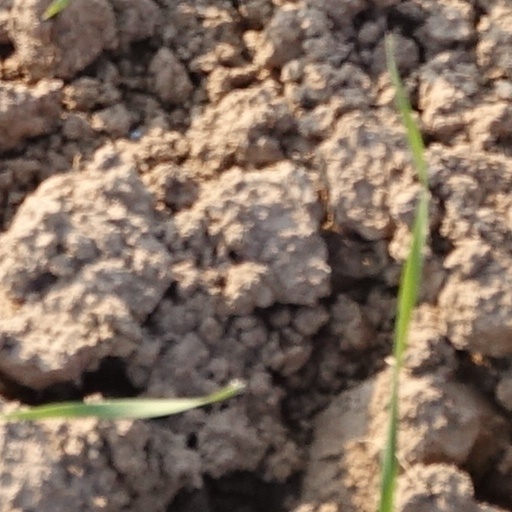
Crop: wheat